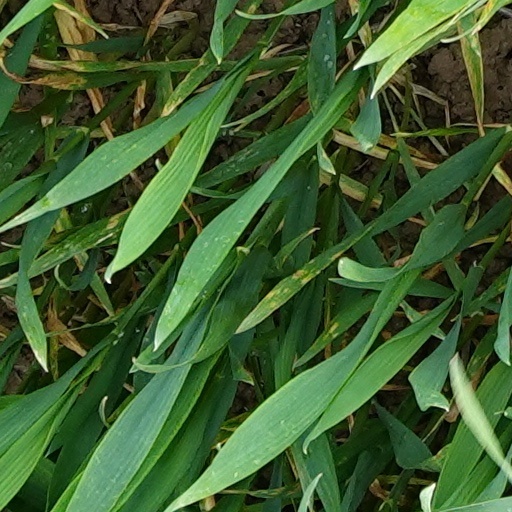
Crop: wheat